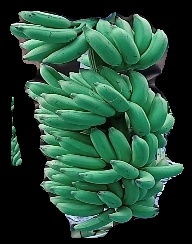
Variety: elakki-bale
Grade: grade1